Sakura Miyawaki

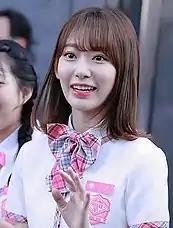
Sakura in 2018, as a contestant on Mnet's reality-survival program, "Produce 48"

In 2018, Miyawaki participated and placed second in reality girl group survival show "Produce 48", and became a member of Korean-Japanese idol group Iz*One that debuted in October of the same year. She and the other two Japanese members of the group took a hiatus from their respective Japanese groups until their contracts with Iz*One expired in April 2021. She also launched her own video gaming channel on YouTube in 2018, which had over 717,000 subscribers and 25 million video views by March 16, 2025.